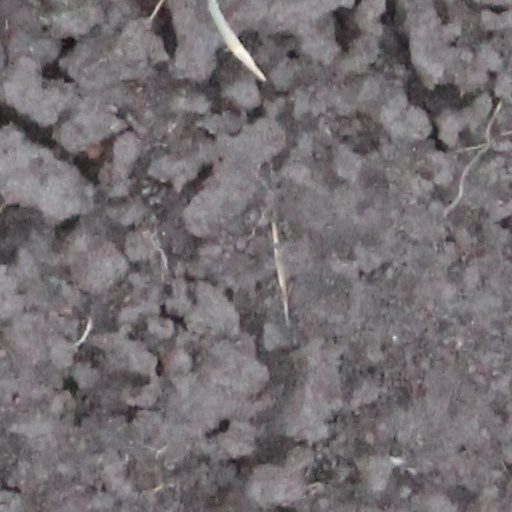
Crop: wheat